Kay Adams (sportscaster)

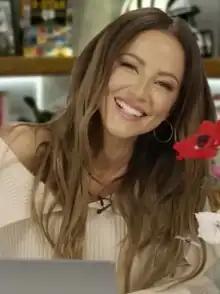
Adams in 2023

Kay Adams (born April 6, 1986) is an American sportscaster and television personality. She hosted "Good Morning Football" on NFL Network from 2016 to 2022. She previously had several on-air hosting roles and also served as the host of the DirecTV Fantasy Zone channel during football season. Following her departure in 2022 from NFL Network, Adams has hosted her own daily NFL show, "Up & Adams", for FanDuel TV. Adams also hosted "People (the TV show!)", a daily entertainment newsmagazine based on the magazine of the same name which aired from the fall of 2020 until the spring of 2022 over the stations of Meredith Corporation (merged with Gray Television in the fall of 2021).